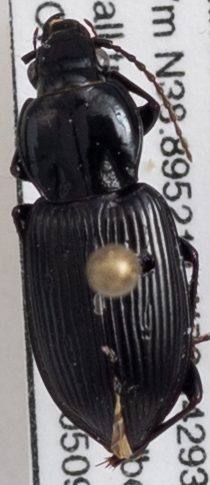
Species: Pterostichus mutus
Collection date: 2019-05-09
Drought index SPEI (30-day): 1.13
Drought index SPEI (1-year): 2.09
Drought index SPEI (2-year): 2.09